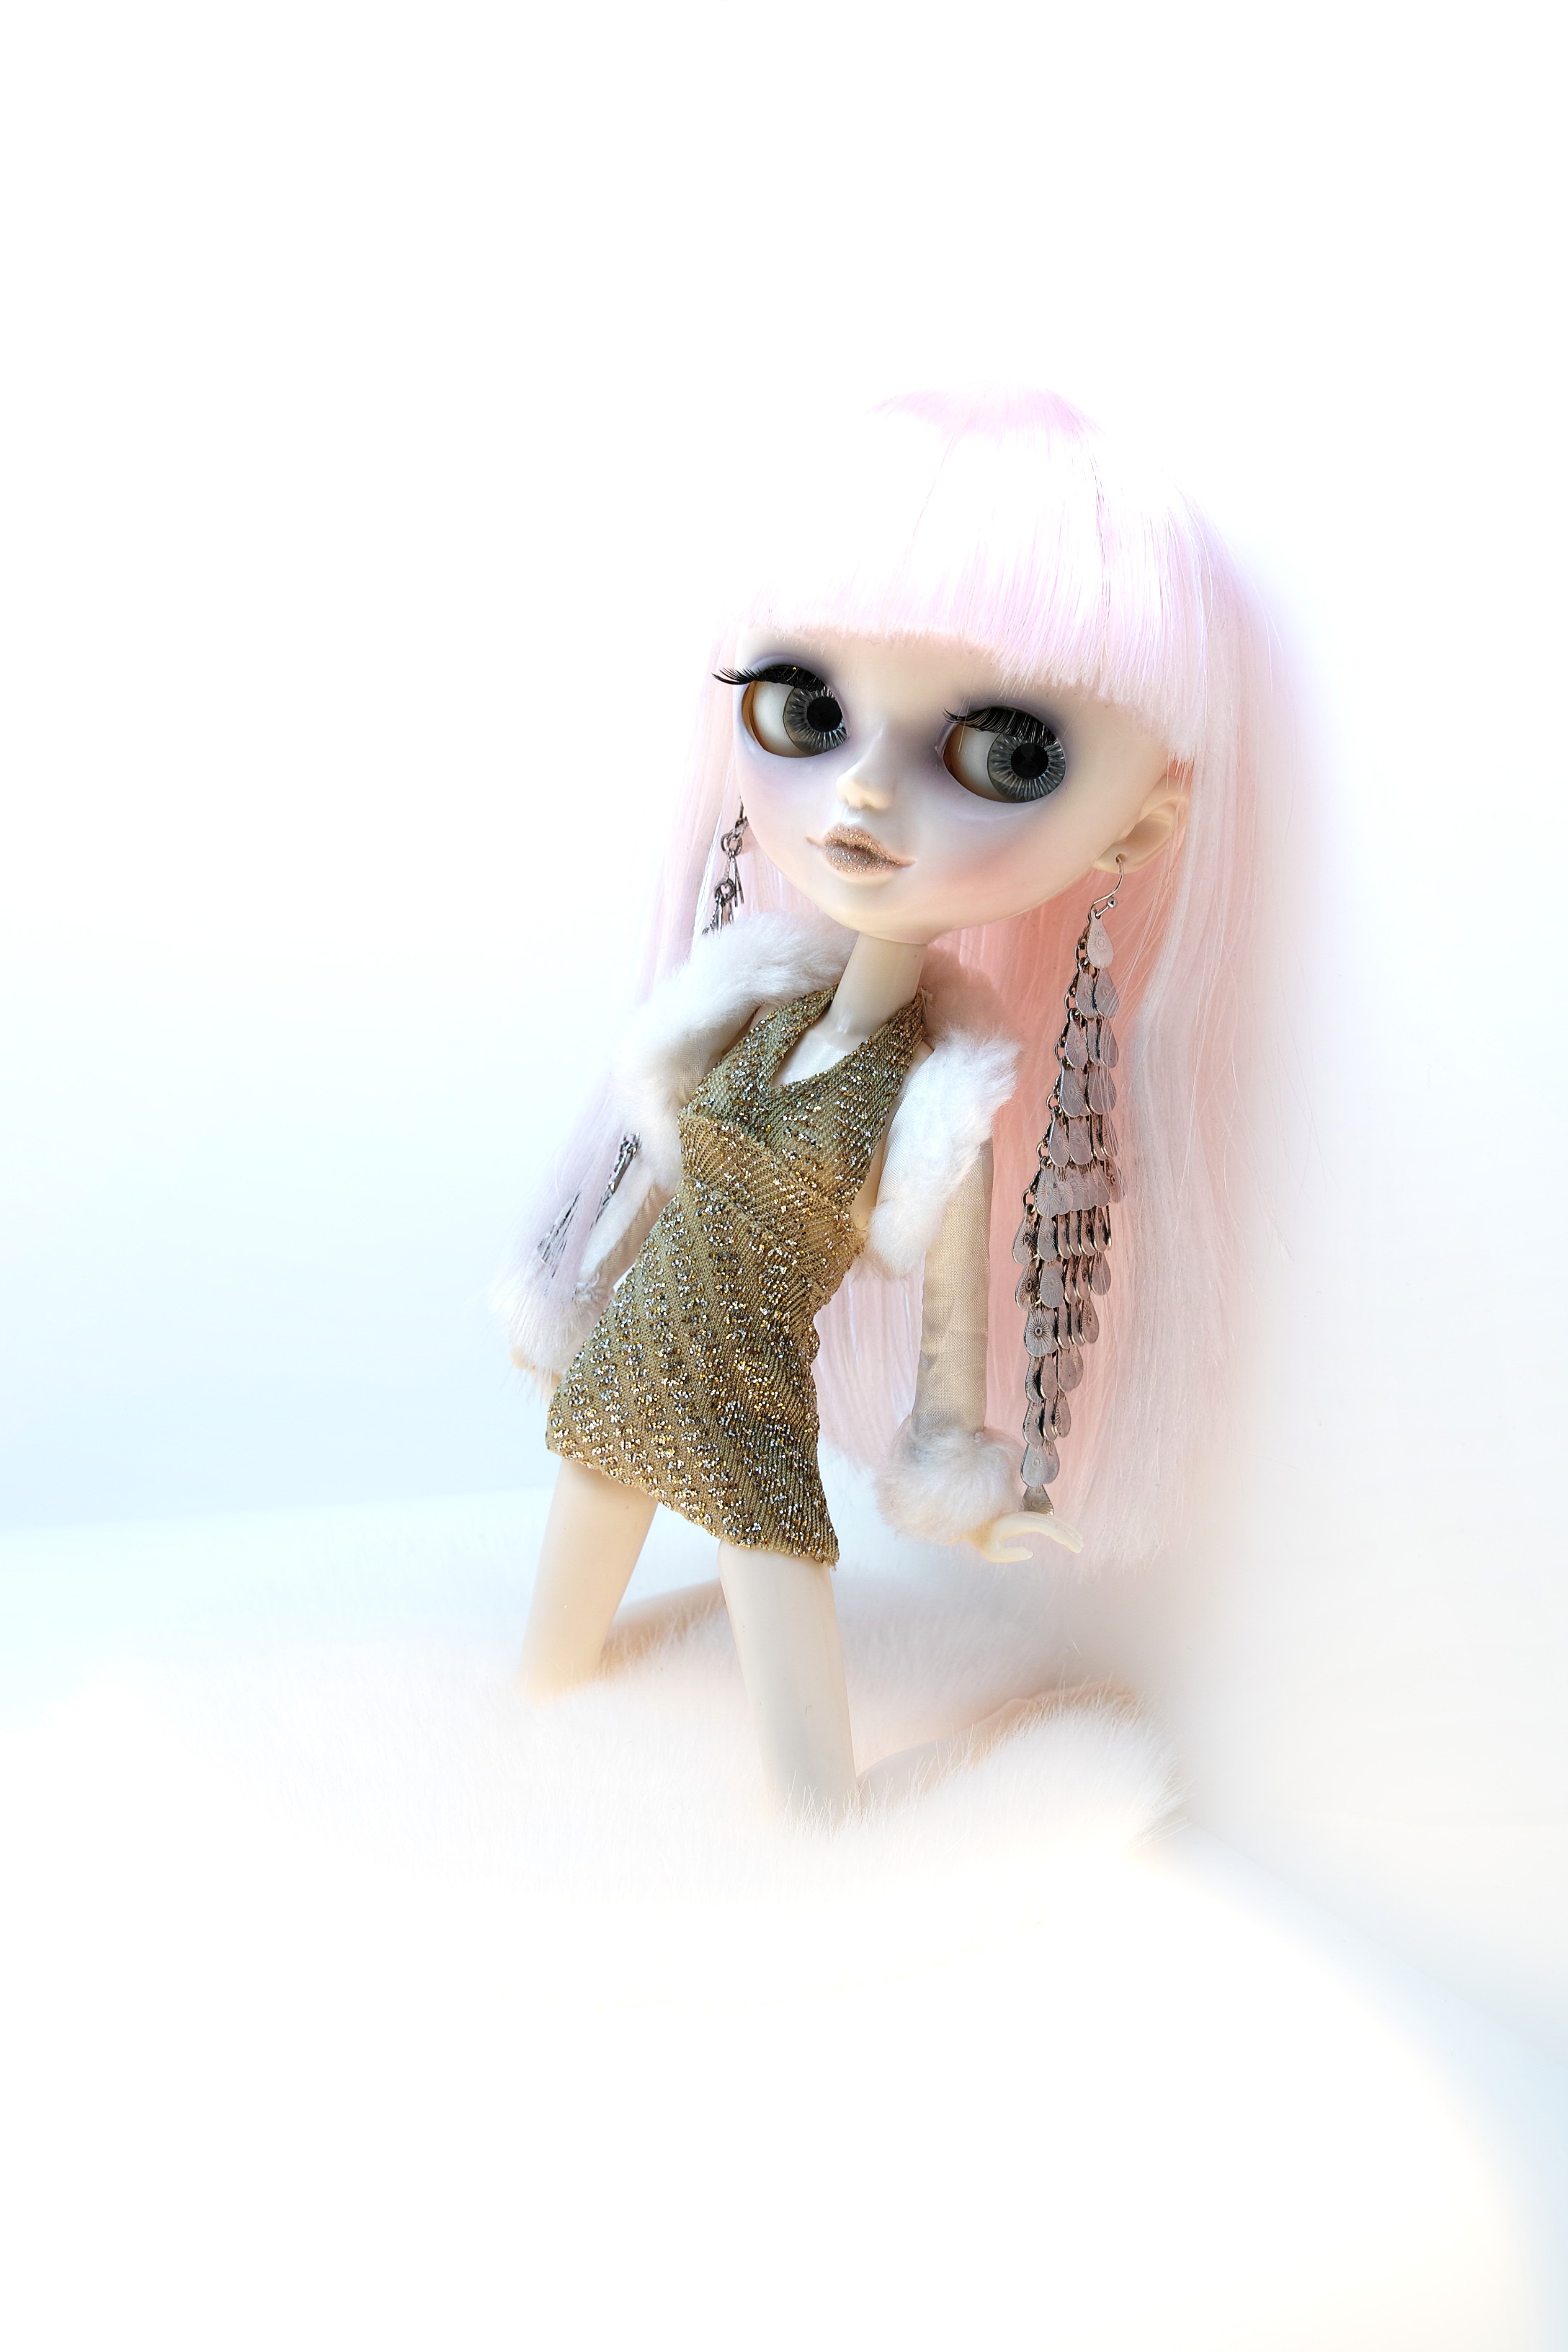
hair, pink, toy, face, doll, figurine, girls toys, doll face, artist doll